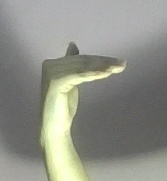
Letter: khaa